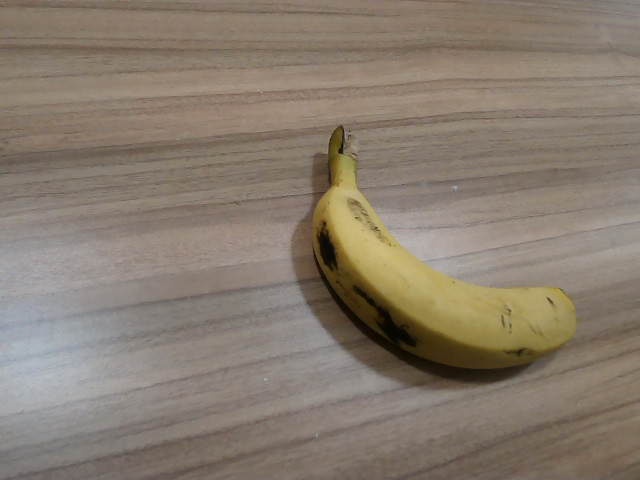
Label: Ripe_Banana